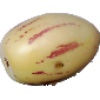
Label: pepino